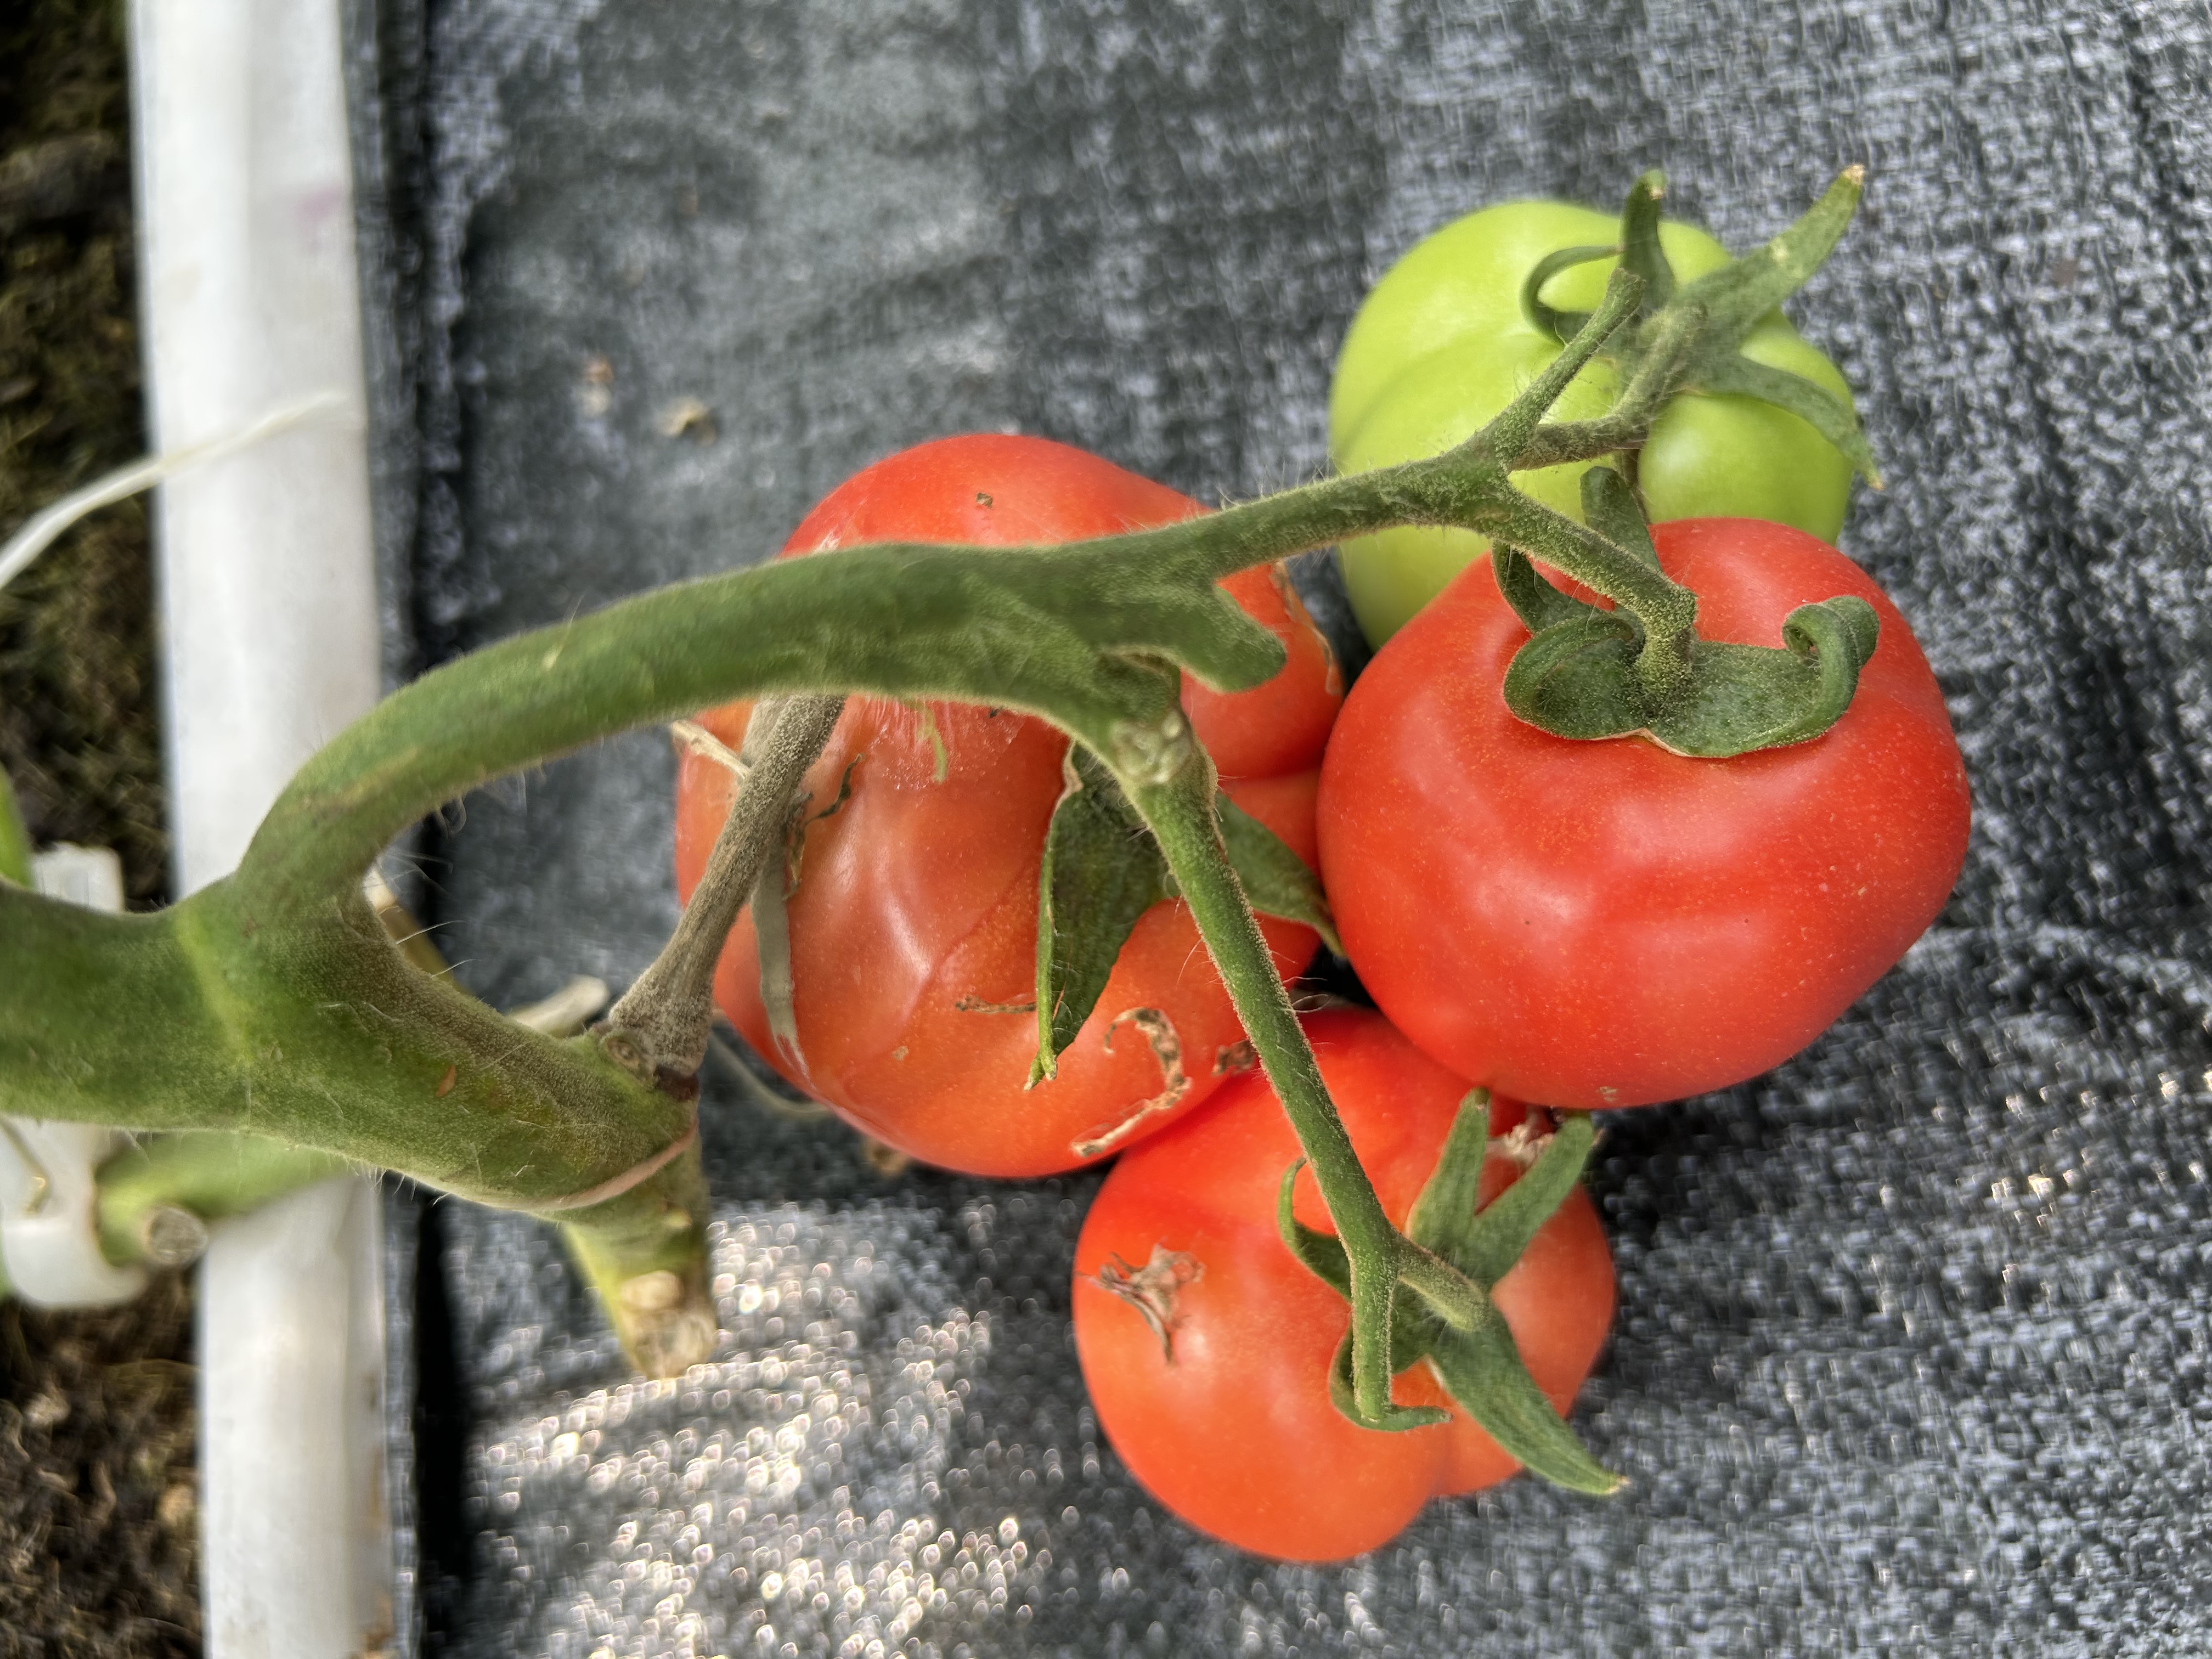
Disease: GrayMold